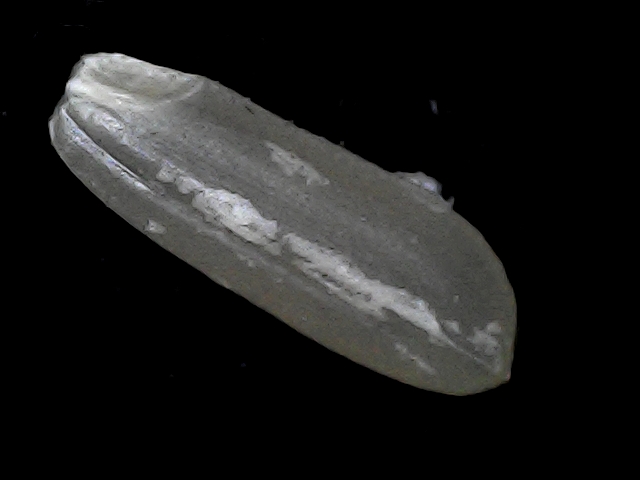
Rice variety: BD56